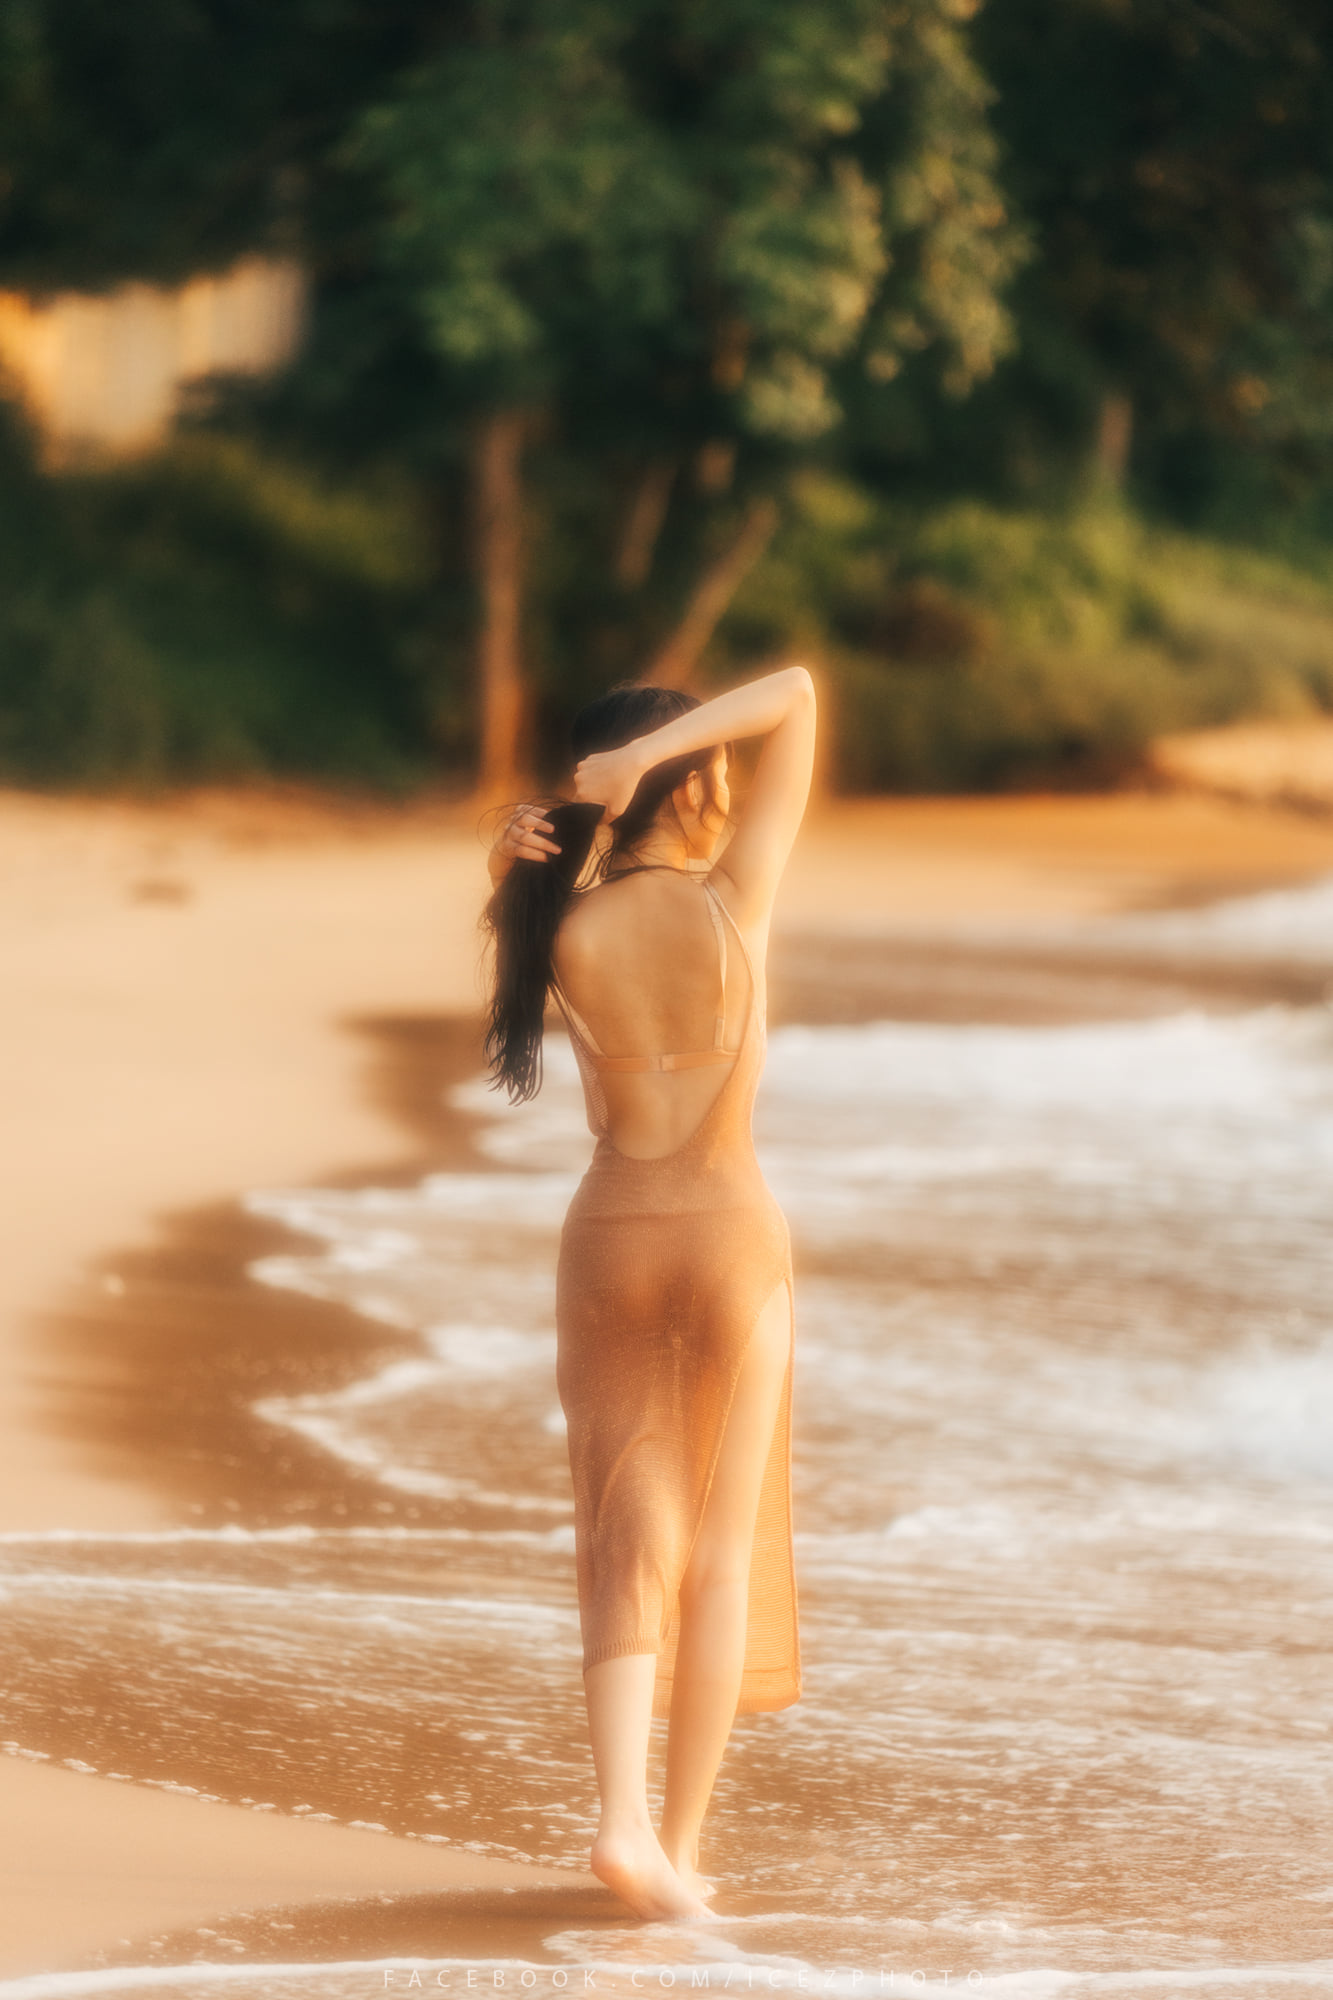
sexy, girl, girls, thai, korea, china, cute, woman, model, person, water, People on beach, People in nature, flash photography, swimwear, wood, happy, fawn, tree, beach, landscape, barefoot, leisure, chest, thigh, trunk, grass, Barechested, human leg, long hair, abdomen, lake, fun, art model, wind wave, sand, bikini, ocean, wave, tropics, coast, backlighting, shadow, sun tanning, reflection, sea, forest, photo shoot, evening, wildlife